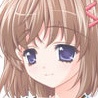
Portrait style: Anime Portrait